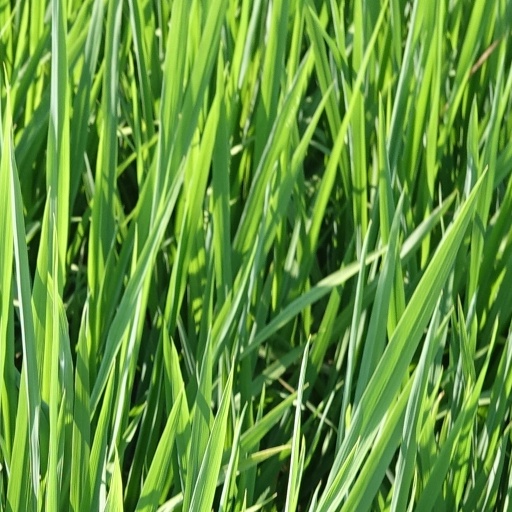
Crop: rice